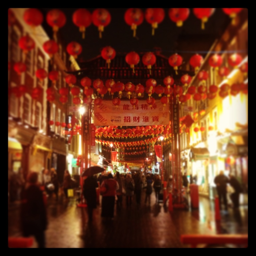
on a wet and cold night .